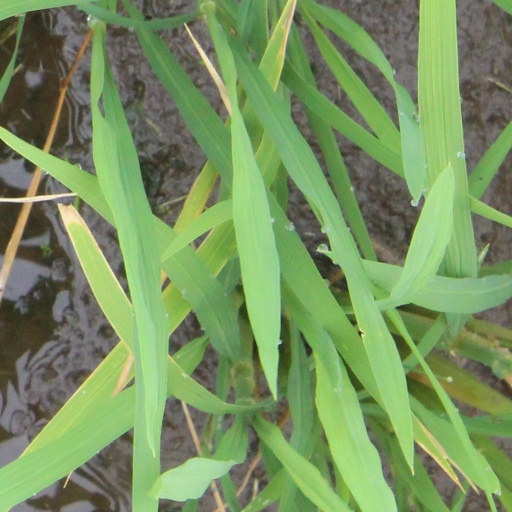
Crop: rice